Statue of Heydar Aliyev, Mexico City

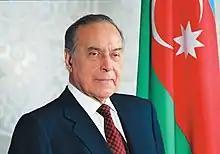
Picture of Heydar Aliyev, a smiley man in his 70s, standing next to the flag of the Republic of Azerbaijan.

Heydar Aliyev was an Azerbaijani politician who served as president of Azerbaijan between 1993 and 2003. Although Heydarism became influential in national politics and Azeri society, Aliyev has been criticized internationally, being described as an "iron fist" leader, "dictator", and "authoritarian".